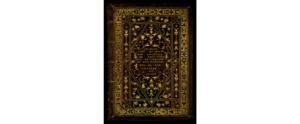
Epitomé de la geste des 63 ducs de Lorraine..., par Jean d'Aucy (1556). Plat supérieur de la reliure
Jean d'Aucy, est un moine franciscain du XVIᵉ siècle. Originaire du Ternois, subdivision de l'Artois, dans l'actuel département du Pas-de-Calais, il est principalement connu pour être l'auteur de deux ouvrages relatifs l'un aux ducs de Lorraine et l'autre aux comtes de Boulogne.